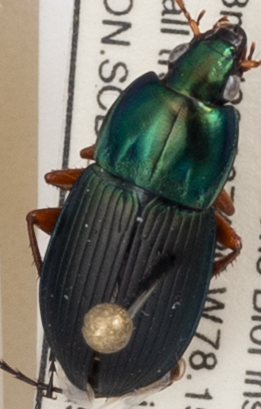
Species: Poecilus lucublandus
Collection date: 2019-05-23
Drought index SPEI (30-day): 0.522
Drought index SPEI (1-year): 2.09
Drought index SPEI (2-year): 2.09